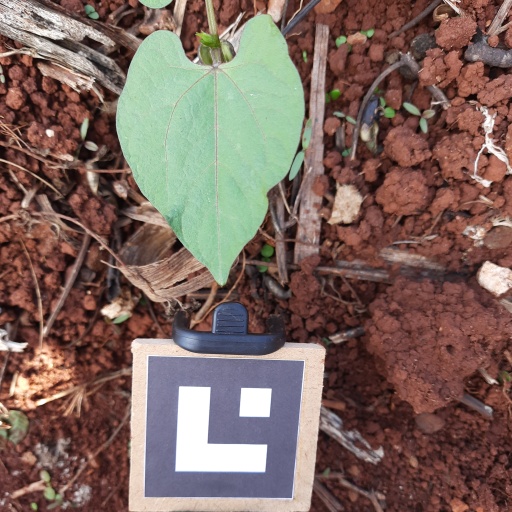
Observations: wavy surface, no eating holes, under shade